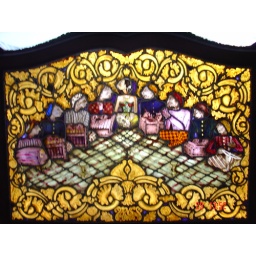
A stained glass window in Puro Mangkunegoro.